2017 imprisonment of Hong Kong democracy activists

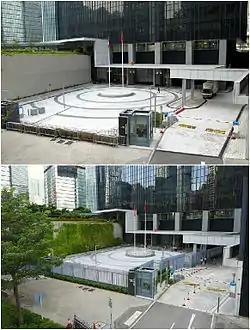
The Civic Square, pictured in 2012 and 2014

The incident which led to the sentencing took place in the forecourt of the East Wing of the Central Government Complex, known more commonly as the Civic Square. The new government headquarters was opened in 2011, and was designed under the concept of "Door Always Open" by architect Rocco Yim to symbolise the pride that Hong Kongers take in "openness and transparency of governance". In keeping with this design concept, the Civic Square was originally open to the public when the new government headquarters was inaugurated in 2011.